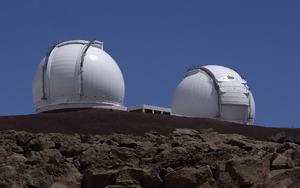
Dynamic Structures est une entreprise canadienne fondée en 1926, spécialisée dans les structures en acier. Leur activité est principalement liée aux constructions pour des observatoires astronomique, pour les attractions et d'autres types de structures métalliques complexes.
Un impact a eu lieu sur Jupiter le 19 juillet 2009 à approximativement 13 h 30 UTC, soit 15 ans après les impacts de la comète Shoemaker-Levy 9. La trace de cet impact fut découverte par l'astronome amateur Anthony Wesley, ce qui lui vaut parfois le surnom d'impact Wesley.